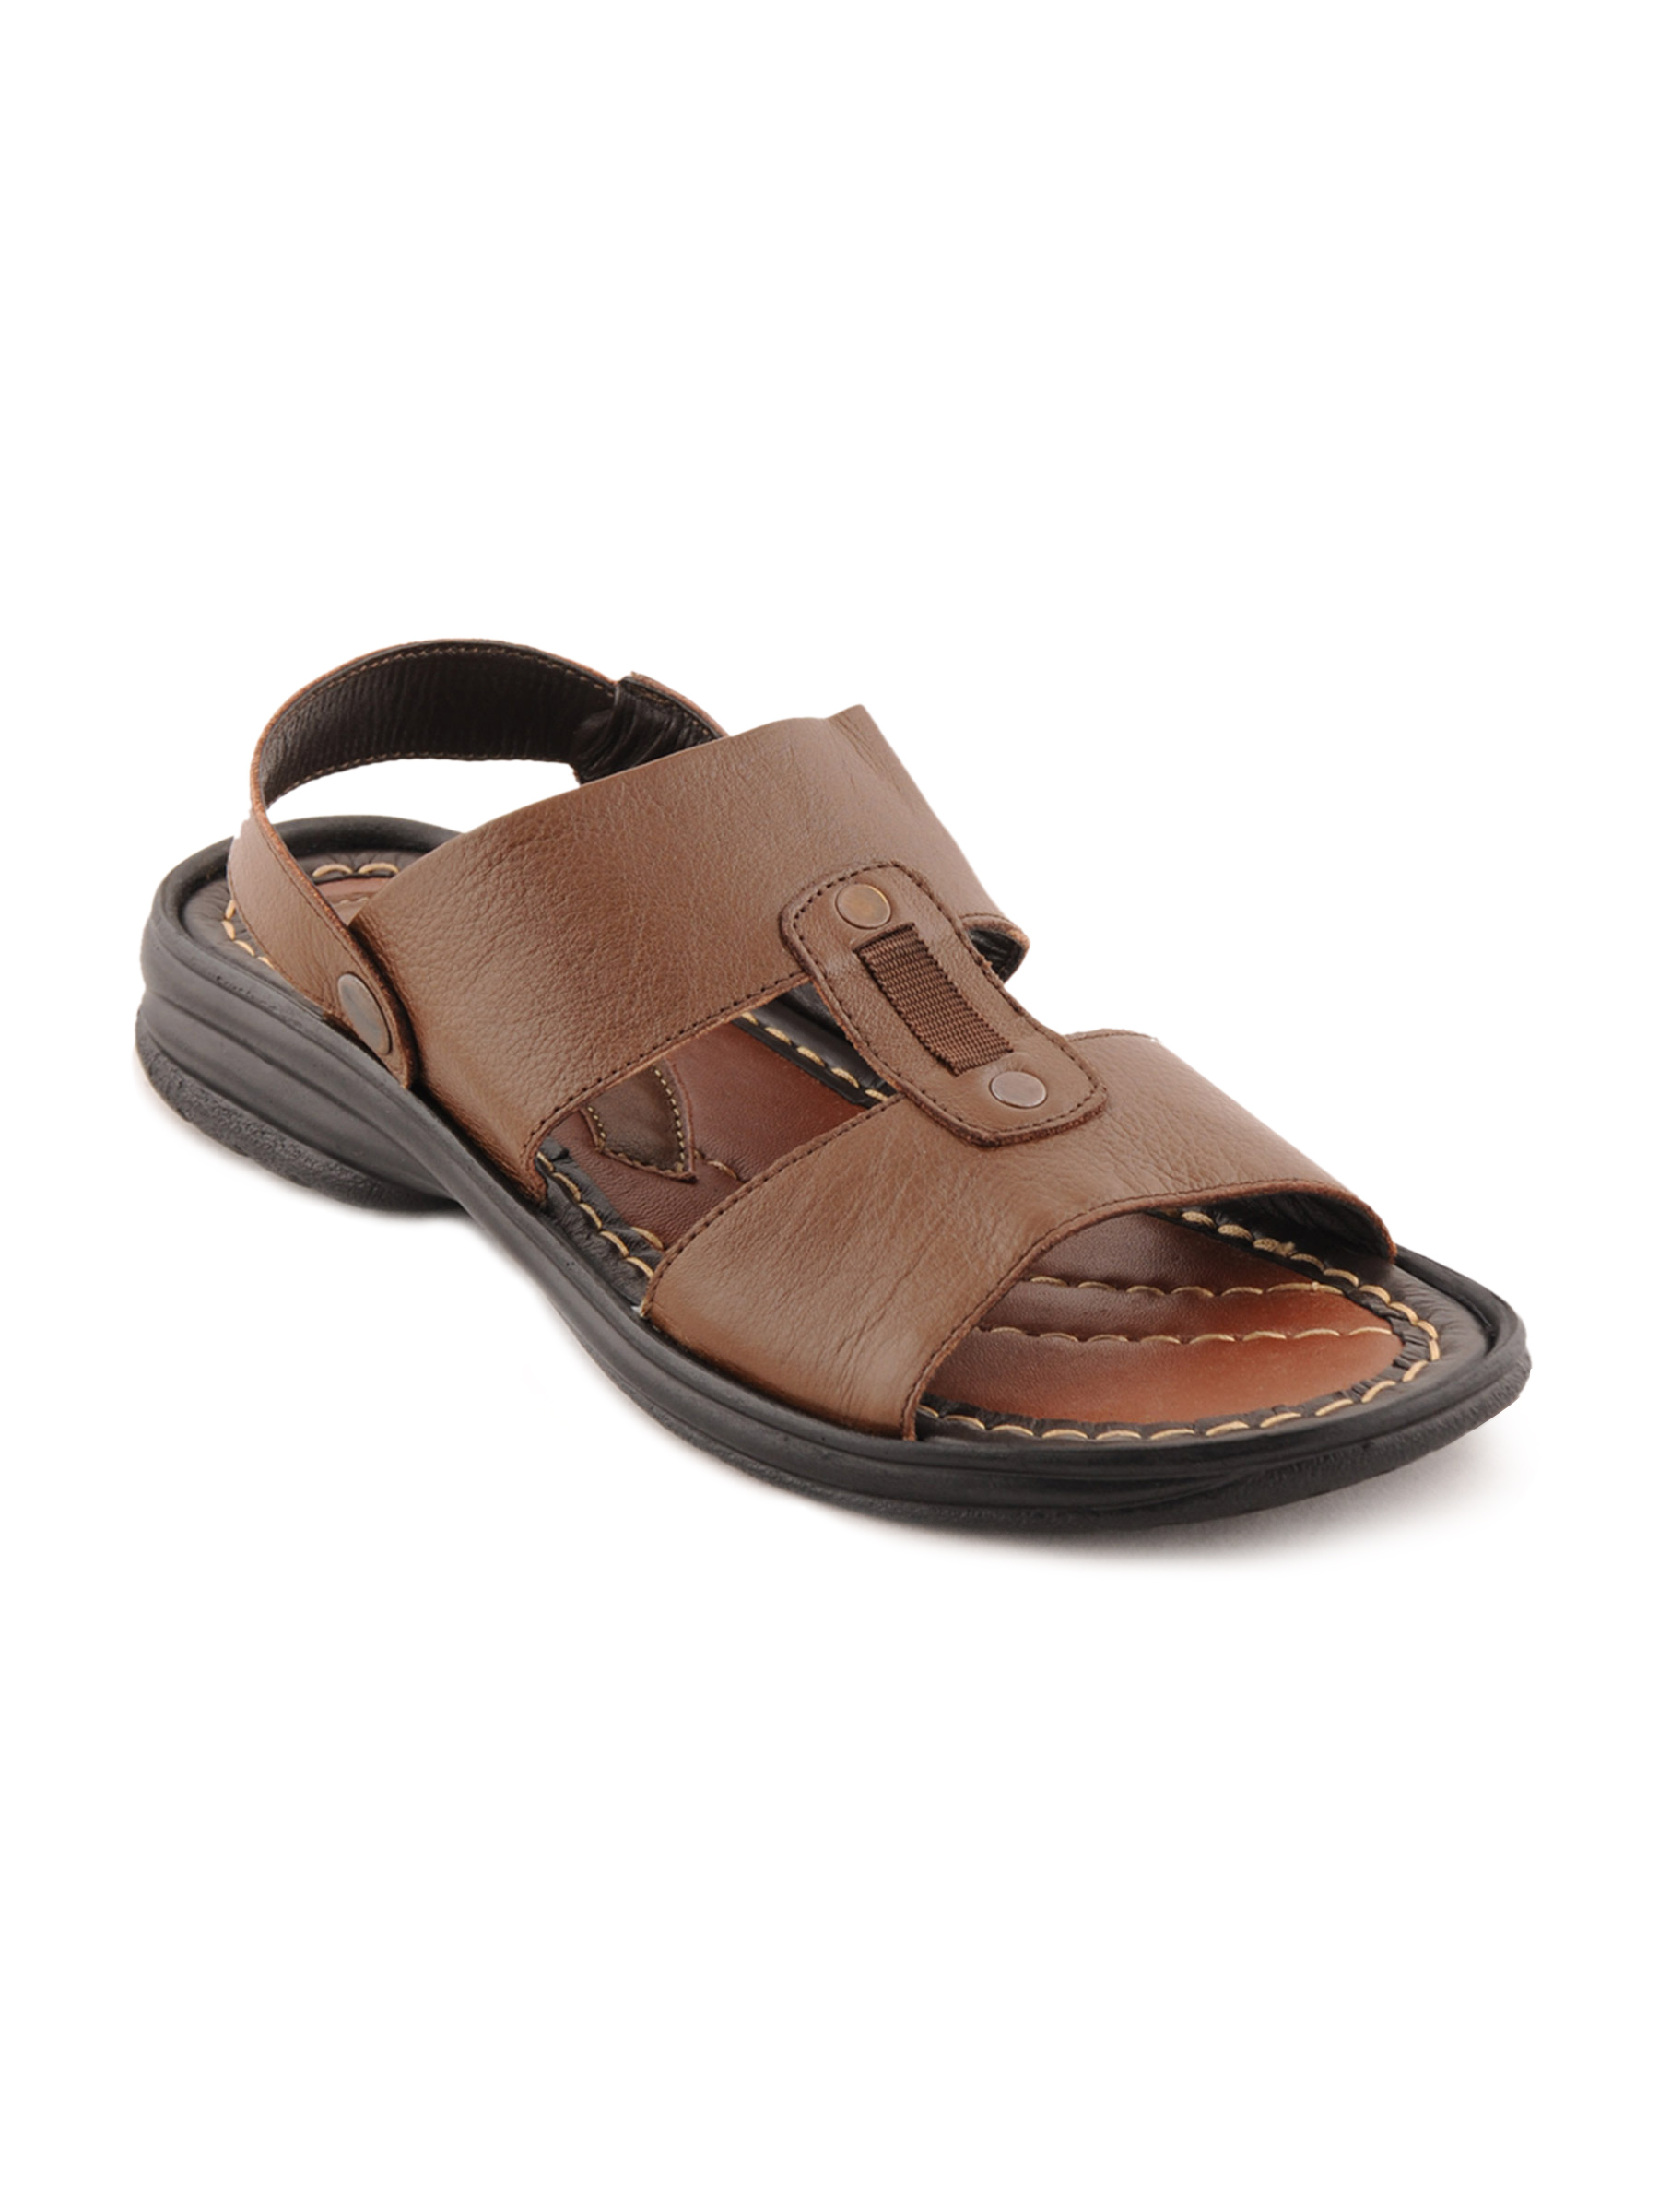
Franco Leone Men Casual Brown Sandals
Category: Footwear / Sandal / Sandals
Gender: Men
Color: Brown
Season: Summer 2012
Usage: Casual